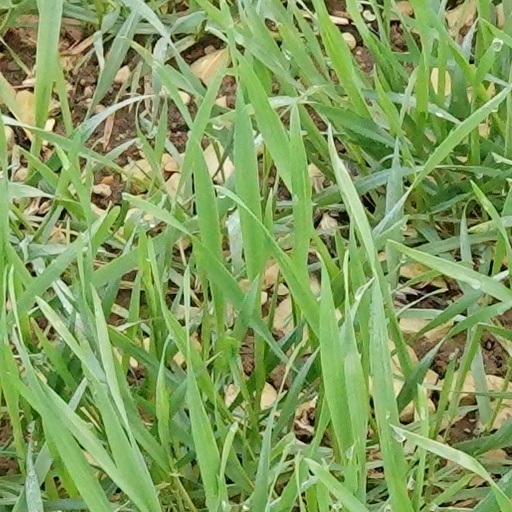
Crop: wheat